S. T. Somashekhar

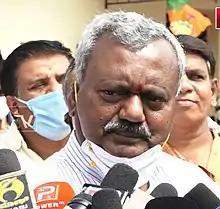
S. T. Somashekhar (center) in 2020

Shettihalli Timmegowda Somashekhar Gowda is an Indian politician who was the Minister of State for Co-Operation of Karnataka from 6 February 2020 until 13 May 2023. He was elected to the Karnataka Legislative Assembly from Yeshvanthapura in the 2018 Karnataka Legislative Assembly election as a member of the Indian National Congress. He later switched to the Bharatiya Janata Party and won the by-election in 2019. He got re-elected on a BJP ticket in the 2023 Karnataka Legislative Assembly Election. As of 19 August 2023, speculations are rife that he may switch back to his old party, the INC, amidst allegations that local BJP leaders are hindering his political growth.